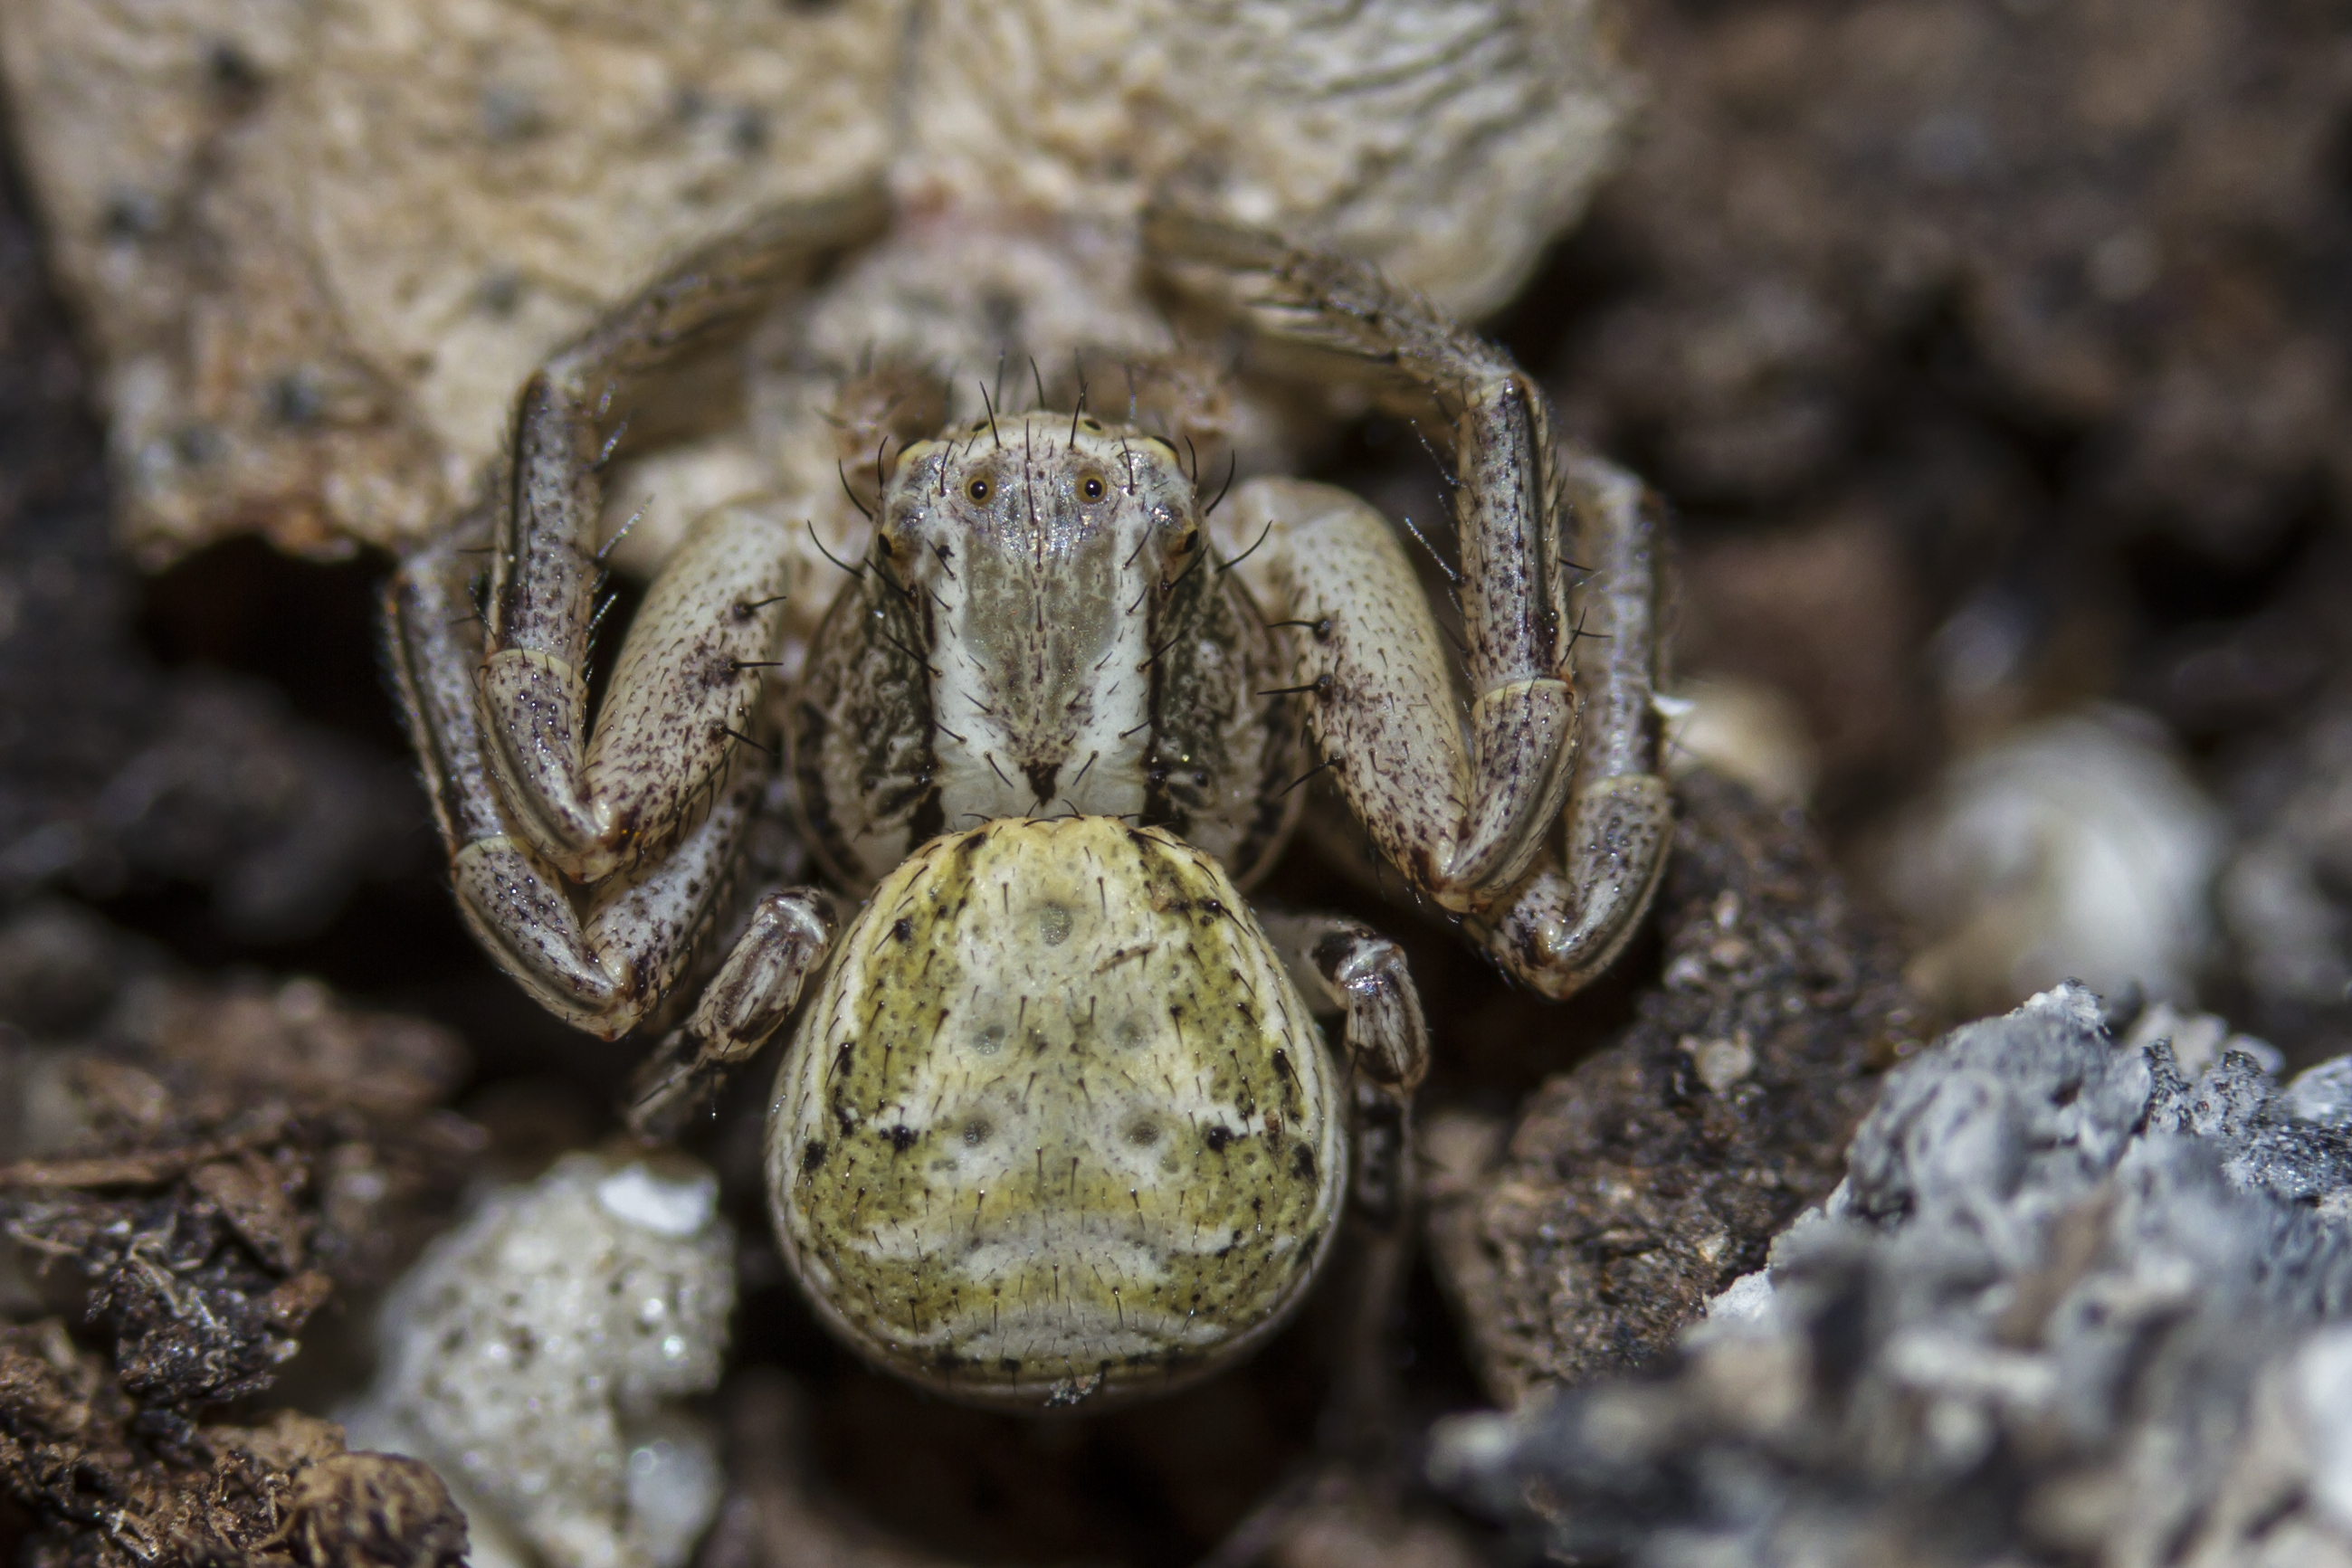
photography, wildlife, food, insect, macro, seafood, garden, fauna, invertebrate, close up, spider, outdoors, uk, canon7d, crabspider, nikkvalentine, peterborough, extensiontubes, weevil, canon60mmmacrousm, macro photography, arthropod, wolf spider